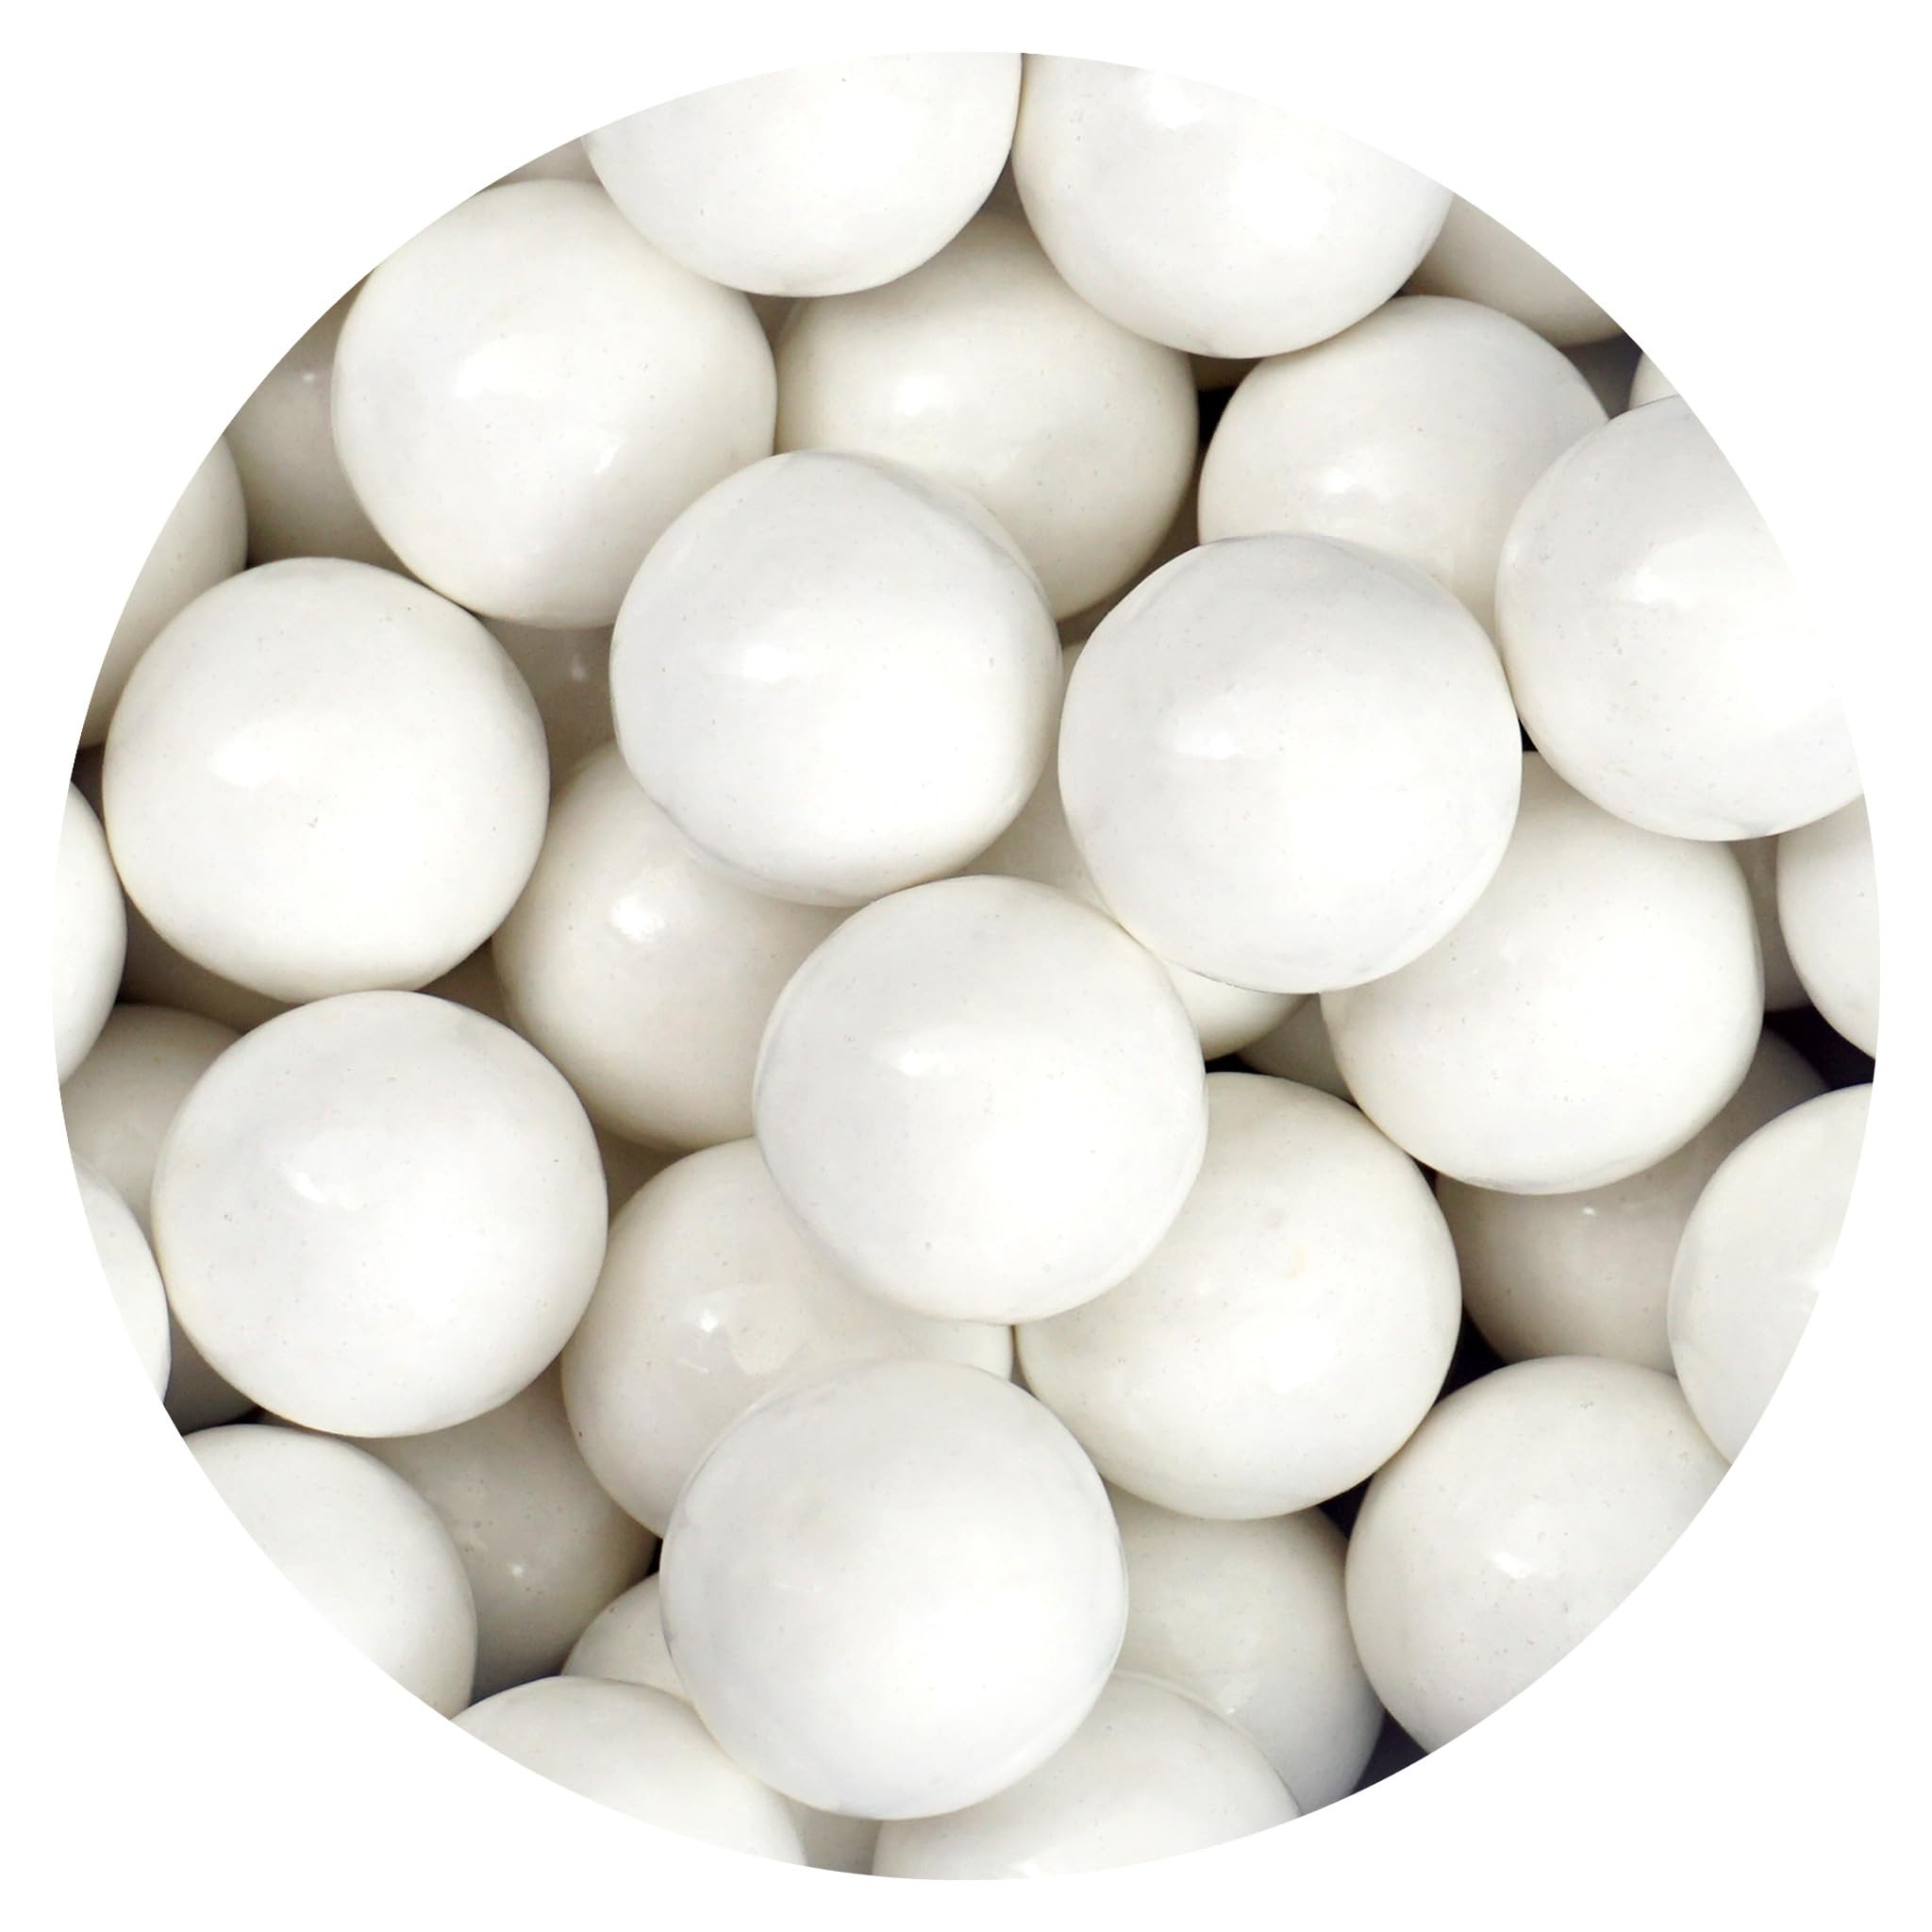
Item Name: White Gumballs 1 Inch Gumballs, 2 Pound Bulk Bag (Approx. 110 Pieces), White Candy, Gumballs 1 Inch White, The Hampton Popcorn & Candy Company
Bullet Point 1: 2lb Bulk Bag Tutti Fruitt White Gumballs: Approximately 110 pieces of White Tuitti Fruitti Gumballs measures 1" in diameter. Tutti Fruitti flavor white gum.
Bullet Point 2: Relive the nostalgia with our 1" White Gum Balls. Ideal for restocking your candy dispenser or adding a splash of color to a birthday party, baby shower, or special event, these white candy treats are a sweet choice. They're also perfect for bubble-blowing contests, so get ready for some fun!
Bullet Point 3: Use only white gumballs or mix and match our bubble gum balls in a rainbow of colors and flavors to create a burst of excitement. Make your celebrations truly memorable with the lively charm of our gumball collection.
Bullet Point 4: Since 2003, The Hampton Popcorn & Candy Company has been delighting taste buds with a delectable assortment of popcorn and candy treats, perfect for every occasion.
Product Description: Relive the nostalgia with our 1" White Gum Balls. Ideal for restocking your candy dispenser or adding a splash of color to a birthday party, baby shower, or special event, these white candy treats are a sweet choice. They're also perfect for bubble-blowing contests, so get ready for some fun!
Value: 110.0
Unit: Count

Price: 14.99